Scottish Widows

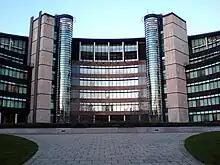
Scottish Widows Headquarters, Morrison Street, Edinburgh

In March 1812, a number of prominent Scotsmen gathered in the Royal Exchange Coffee Rooms in Edinburgh. They were there to discuss setting up 'a general fund for securing provisions to widows, sisters and other female relatives' of fundholders so that they would not be plunged into poverty on the death of the fundholder during and after the Napoleonic Wars. Scottish Widows' Fund and Life Assurance Society opened in 1815 as Scotland's first mutual life office.